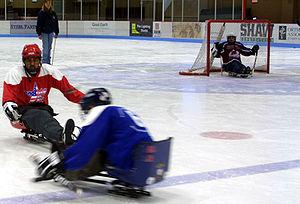
L'expression sports d'hiver est apparue à la fin du XIXᵉ siècle pouvant alors désigner les sports pratiqués l'hiver ou « ceux pratiqués exclusivement l'hiver en raison des conditions météorologiques, glace, neige, indispensables à son fonctionnement ». C'est la deuxième définition qui est aujourd'hui retenue avec pour origine le « modèle sportif s'appliquant aux activités physiques pratiqués dans les pays de neige et de glace, invention des gens du Nord c'est-à-dire l'Europe et l'Amérique du Nord avec un rôle prépondérant des Anglais dans la définition des sports ».
Le para-hockey sur glace est un handisport dérivé du hockey sur glace qui est pratiqué par des handicapés moteurs.